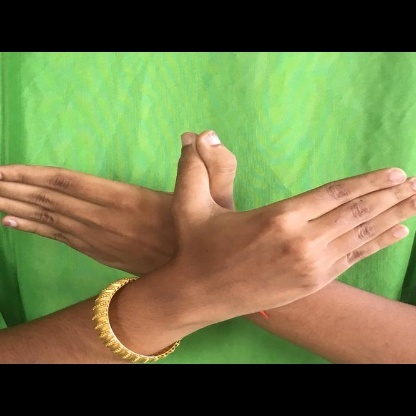
Mudra: Garuda